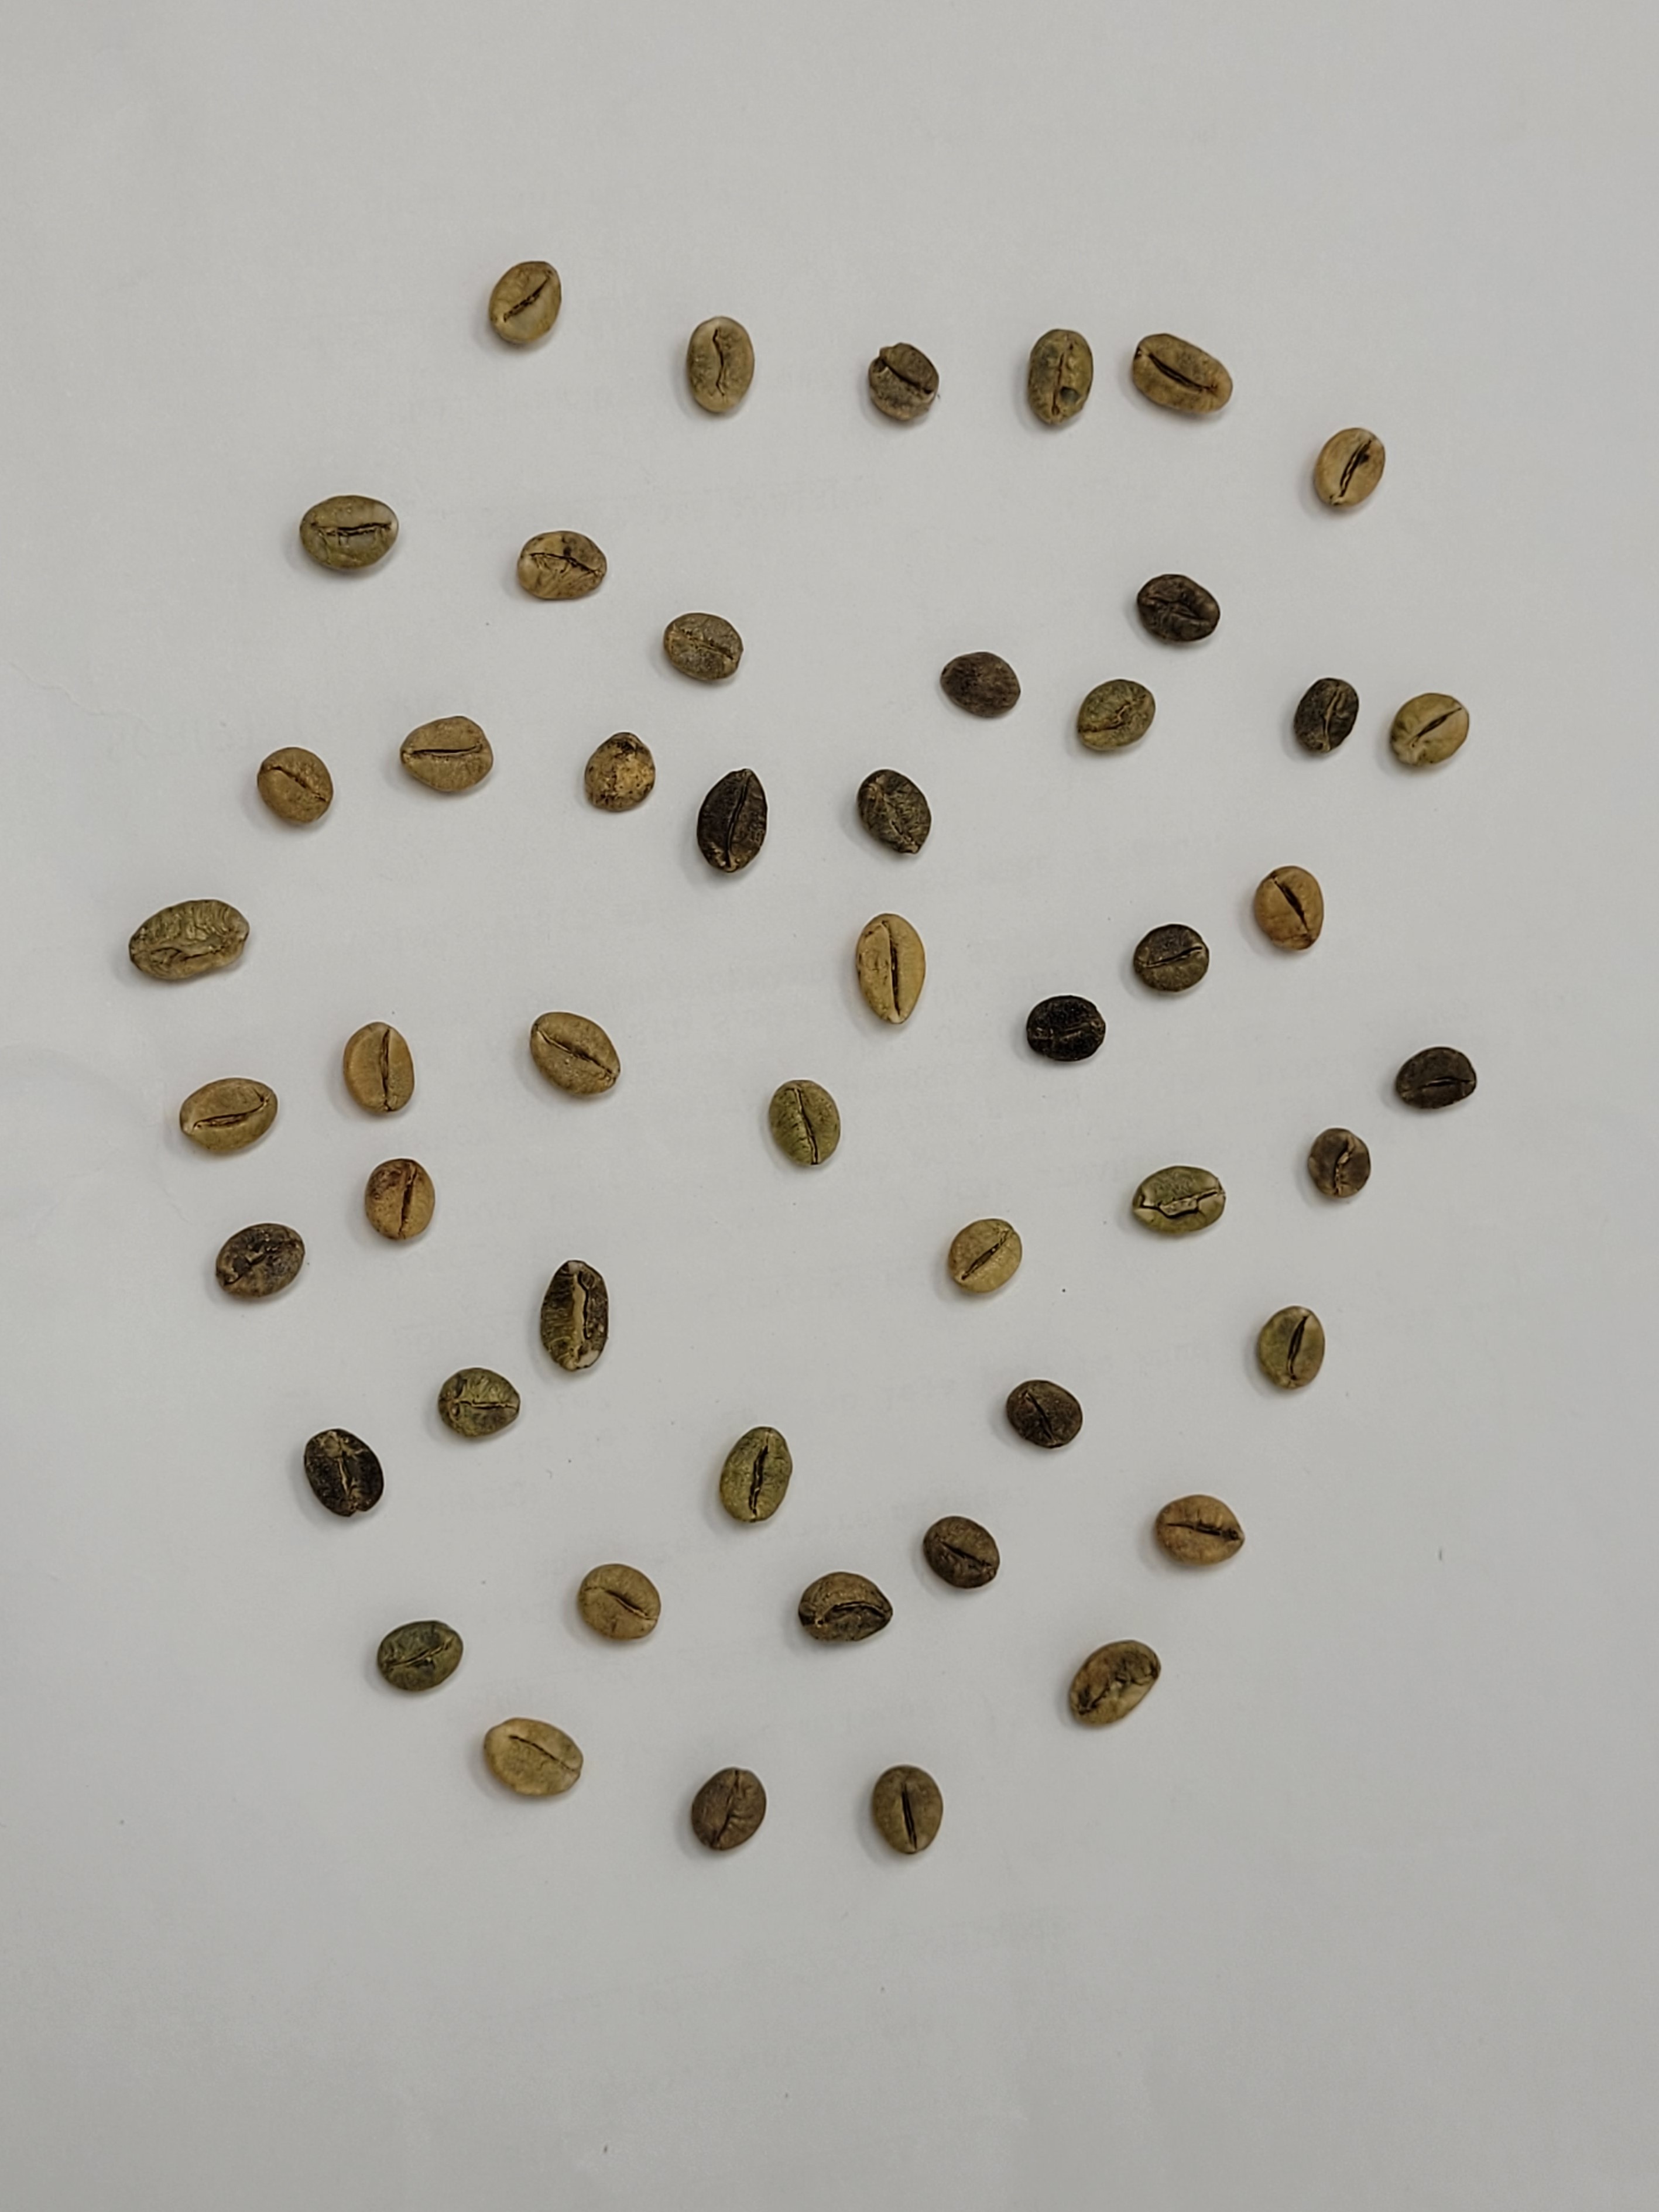
Coffee bean quality grade: AB